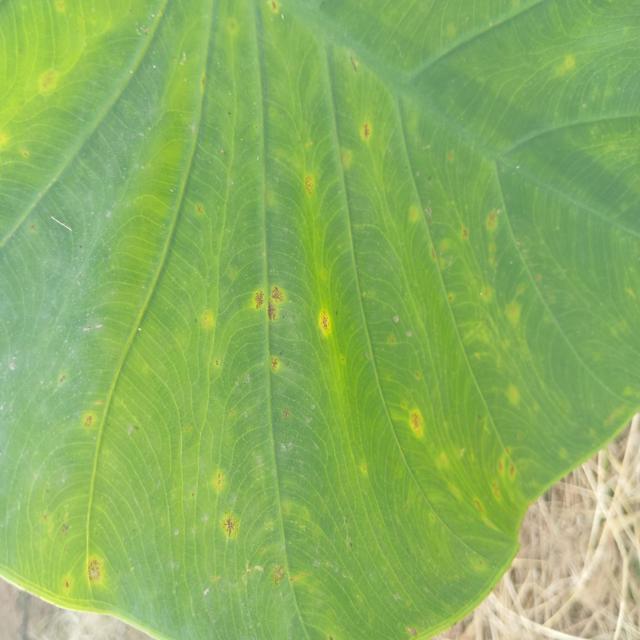
Label: Early_Blight